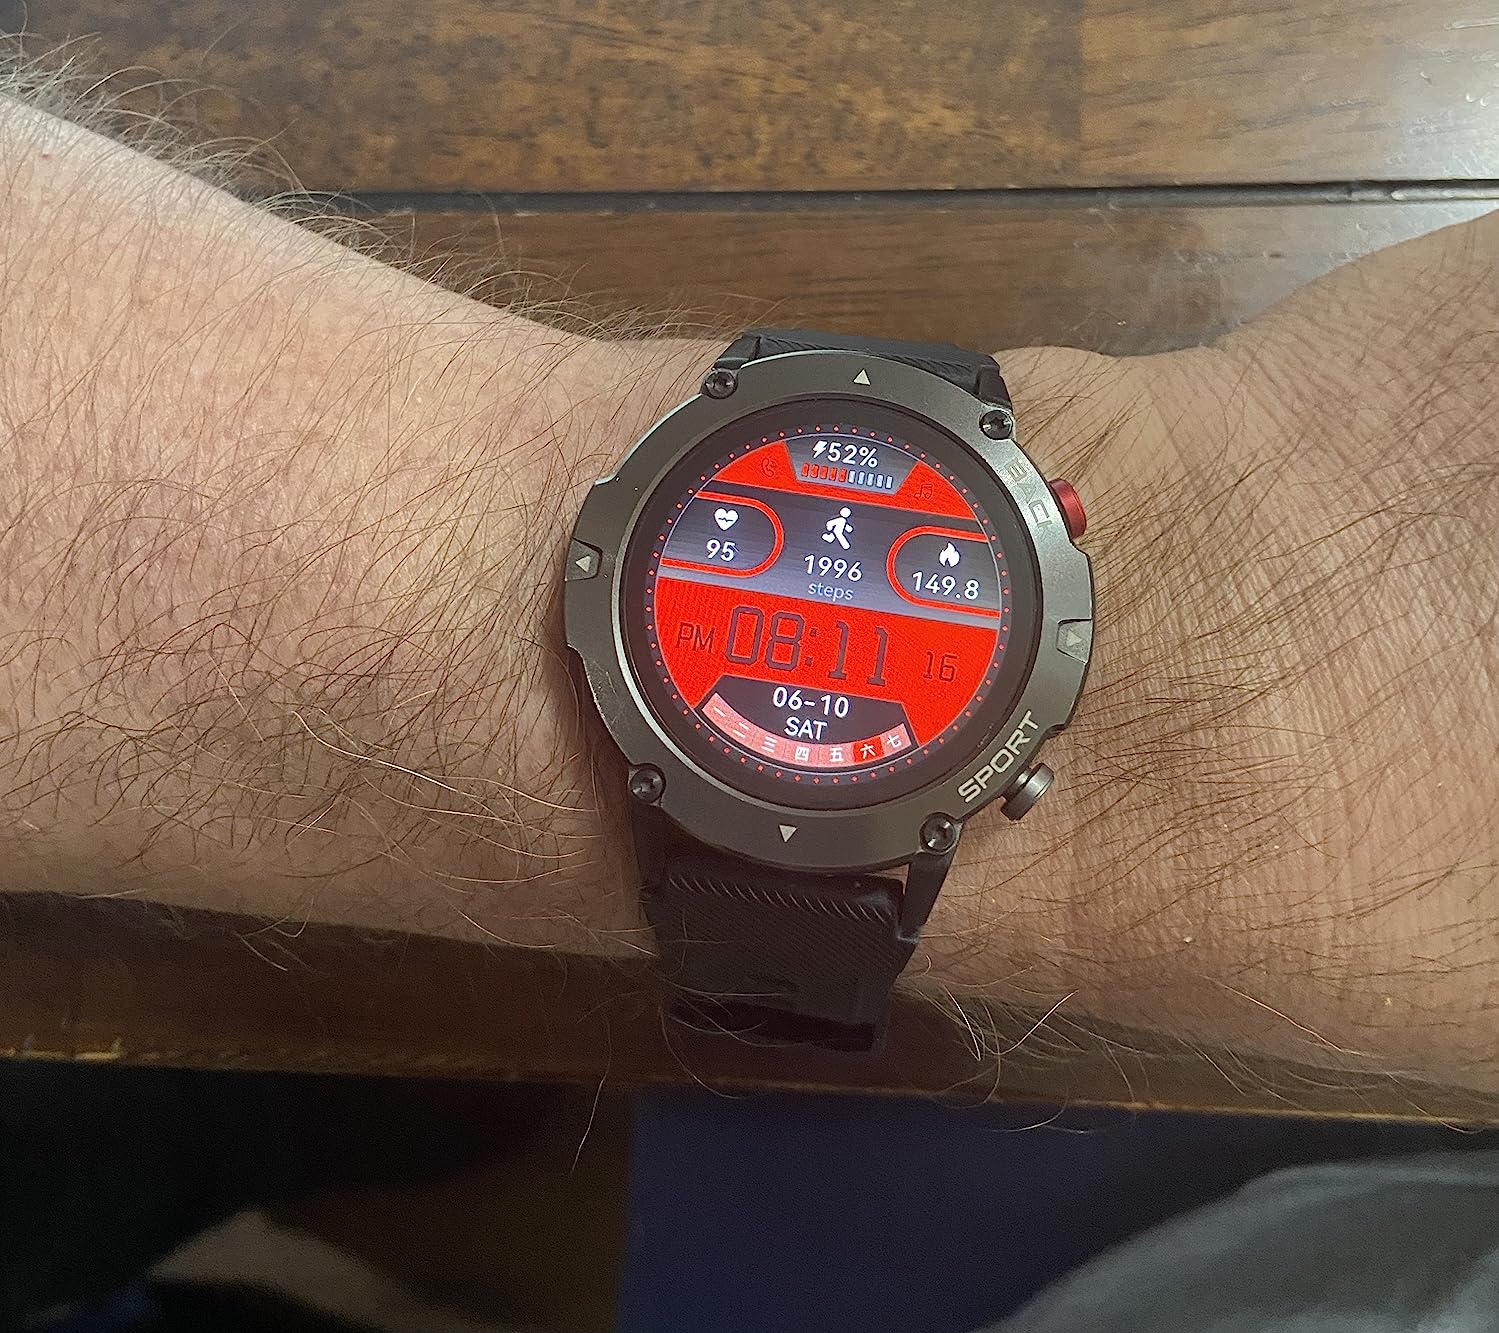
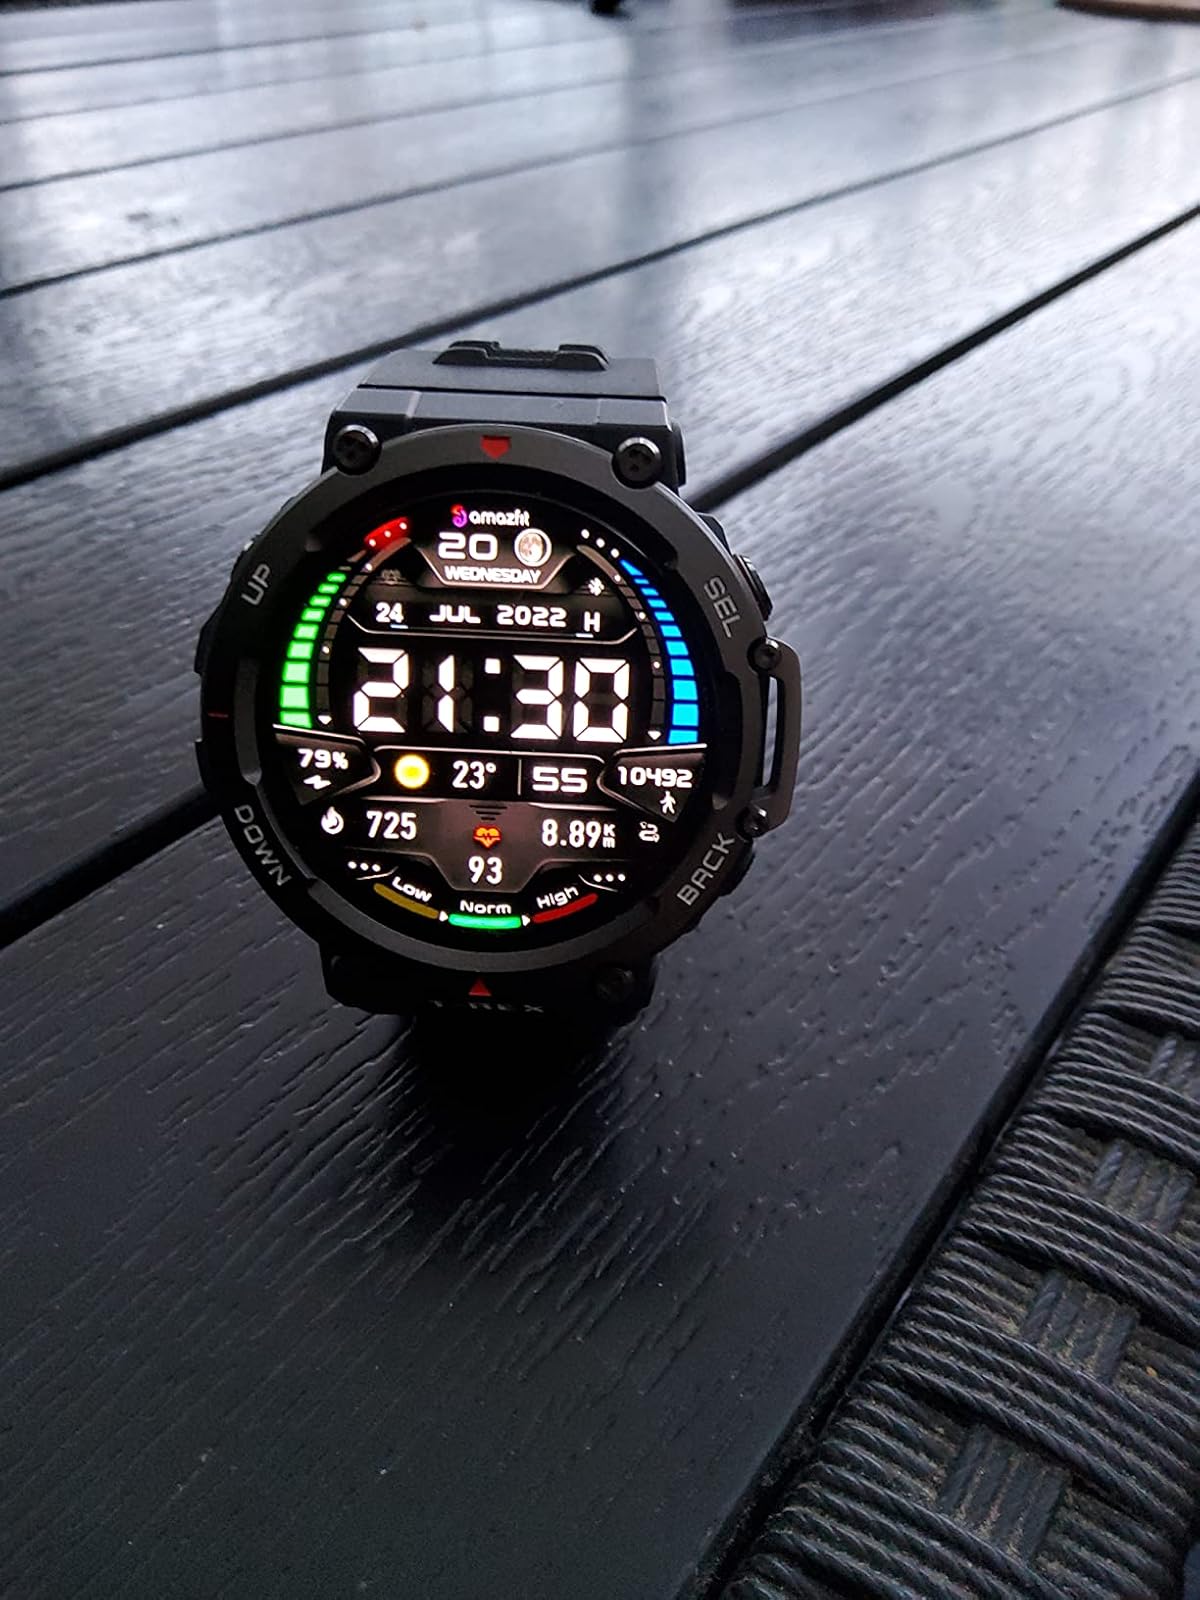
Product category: smartwatch
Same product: no